Speyer

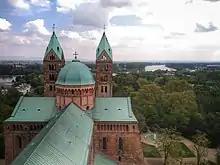
View of the river Rhine from the top of the Speyer Cathedral

The first known names were "Noviomagus" and "Civitas Nemetum", after the Teutonic tribe, Nemetes, settled in the area. The name "Spira" is first recorded in the 7th century, taken from "villa Spira", a Frankish settlement situated outside of "Civitas Nemetum".